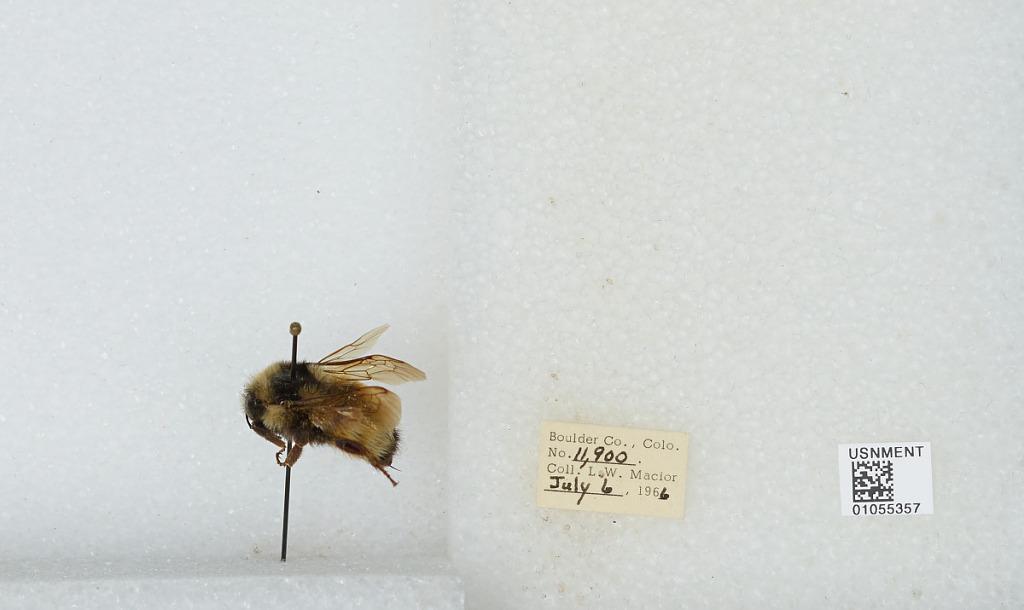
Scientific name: Bombus (Pyrobombus) bifarius Cresson
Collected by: L. Macior
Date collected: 1966-7-6
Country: United States
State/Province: Colorado
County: Boulder
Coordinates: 40.0017, -105.308